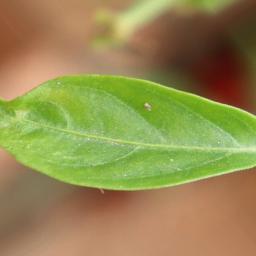
Label: healthy